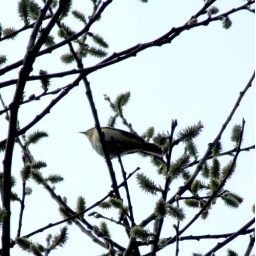
A real sign of spring - the sound of a chiff-chaff calling in the willow trees